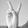
ASL letter: V